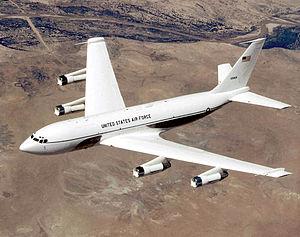
Le Boeing C-135 Stratolifter est un avion de transport militaire dérivé du ravitailleur KC-135 Stratotanker, lui-même dérivé du prototype Boeing 367-80. Le premier KC-135 effectue son premier vol le 31 août 1956 et à partir de 1960, l'United States Air Force souhaite le développement d'une version dédiée exclusivement au transport, pour s'ajouter à sa flotte de C-137 Stratoliner. Le Stratolifter est produit en deux versions, C-135A et C-135B, pour un total de 45 exemplaires.